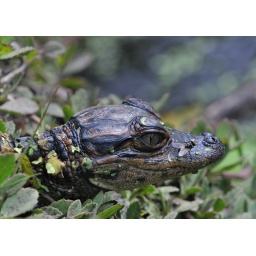
Saw this precious little fellow at Loxahatchee this morning. There were over fifty of these little guys sitting around the water